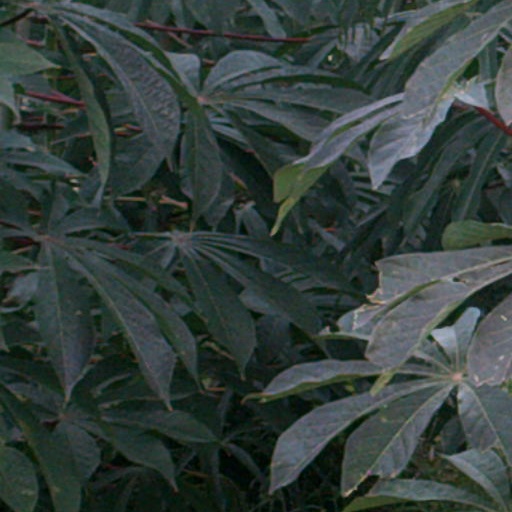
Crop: cassava